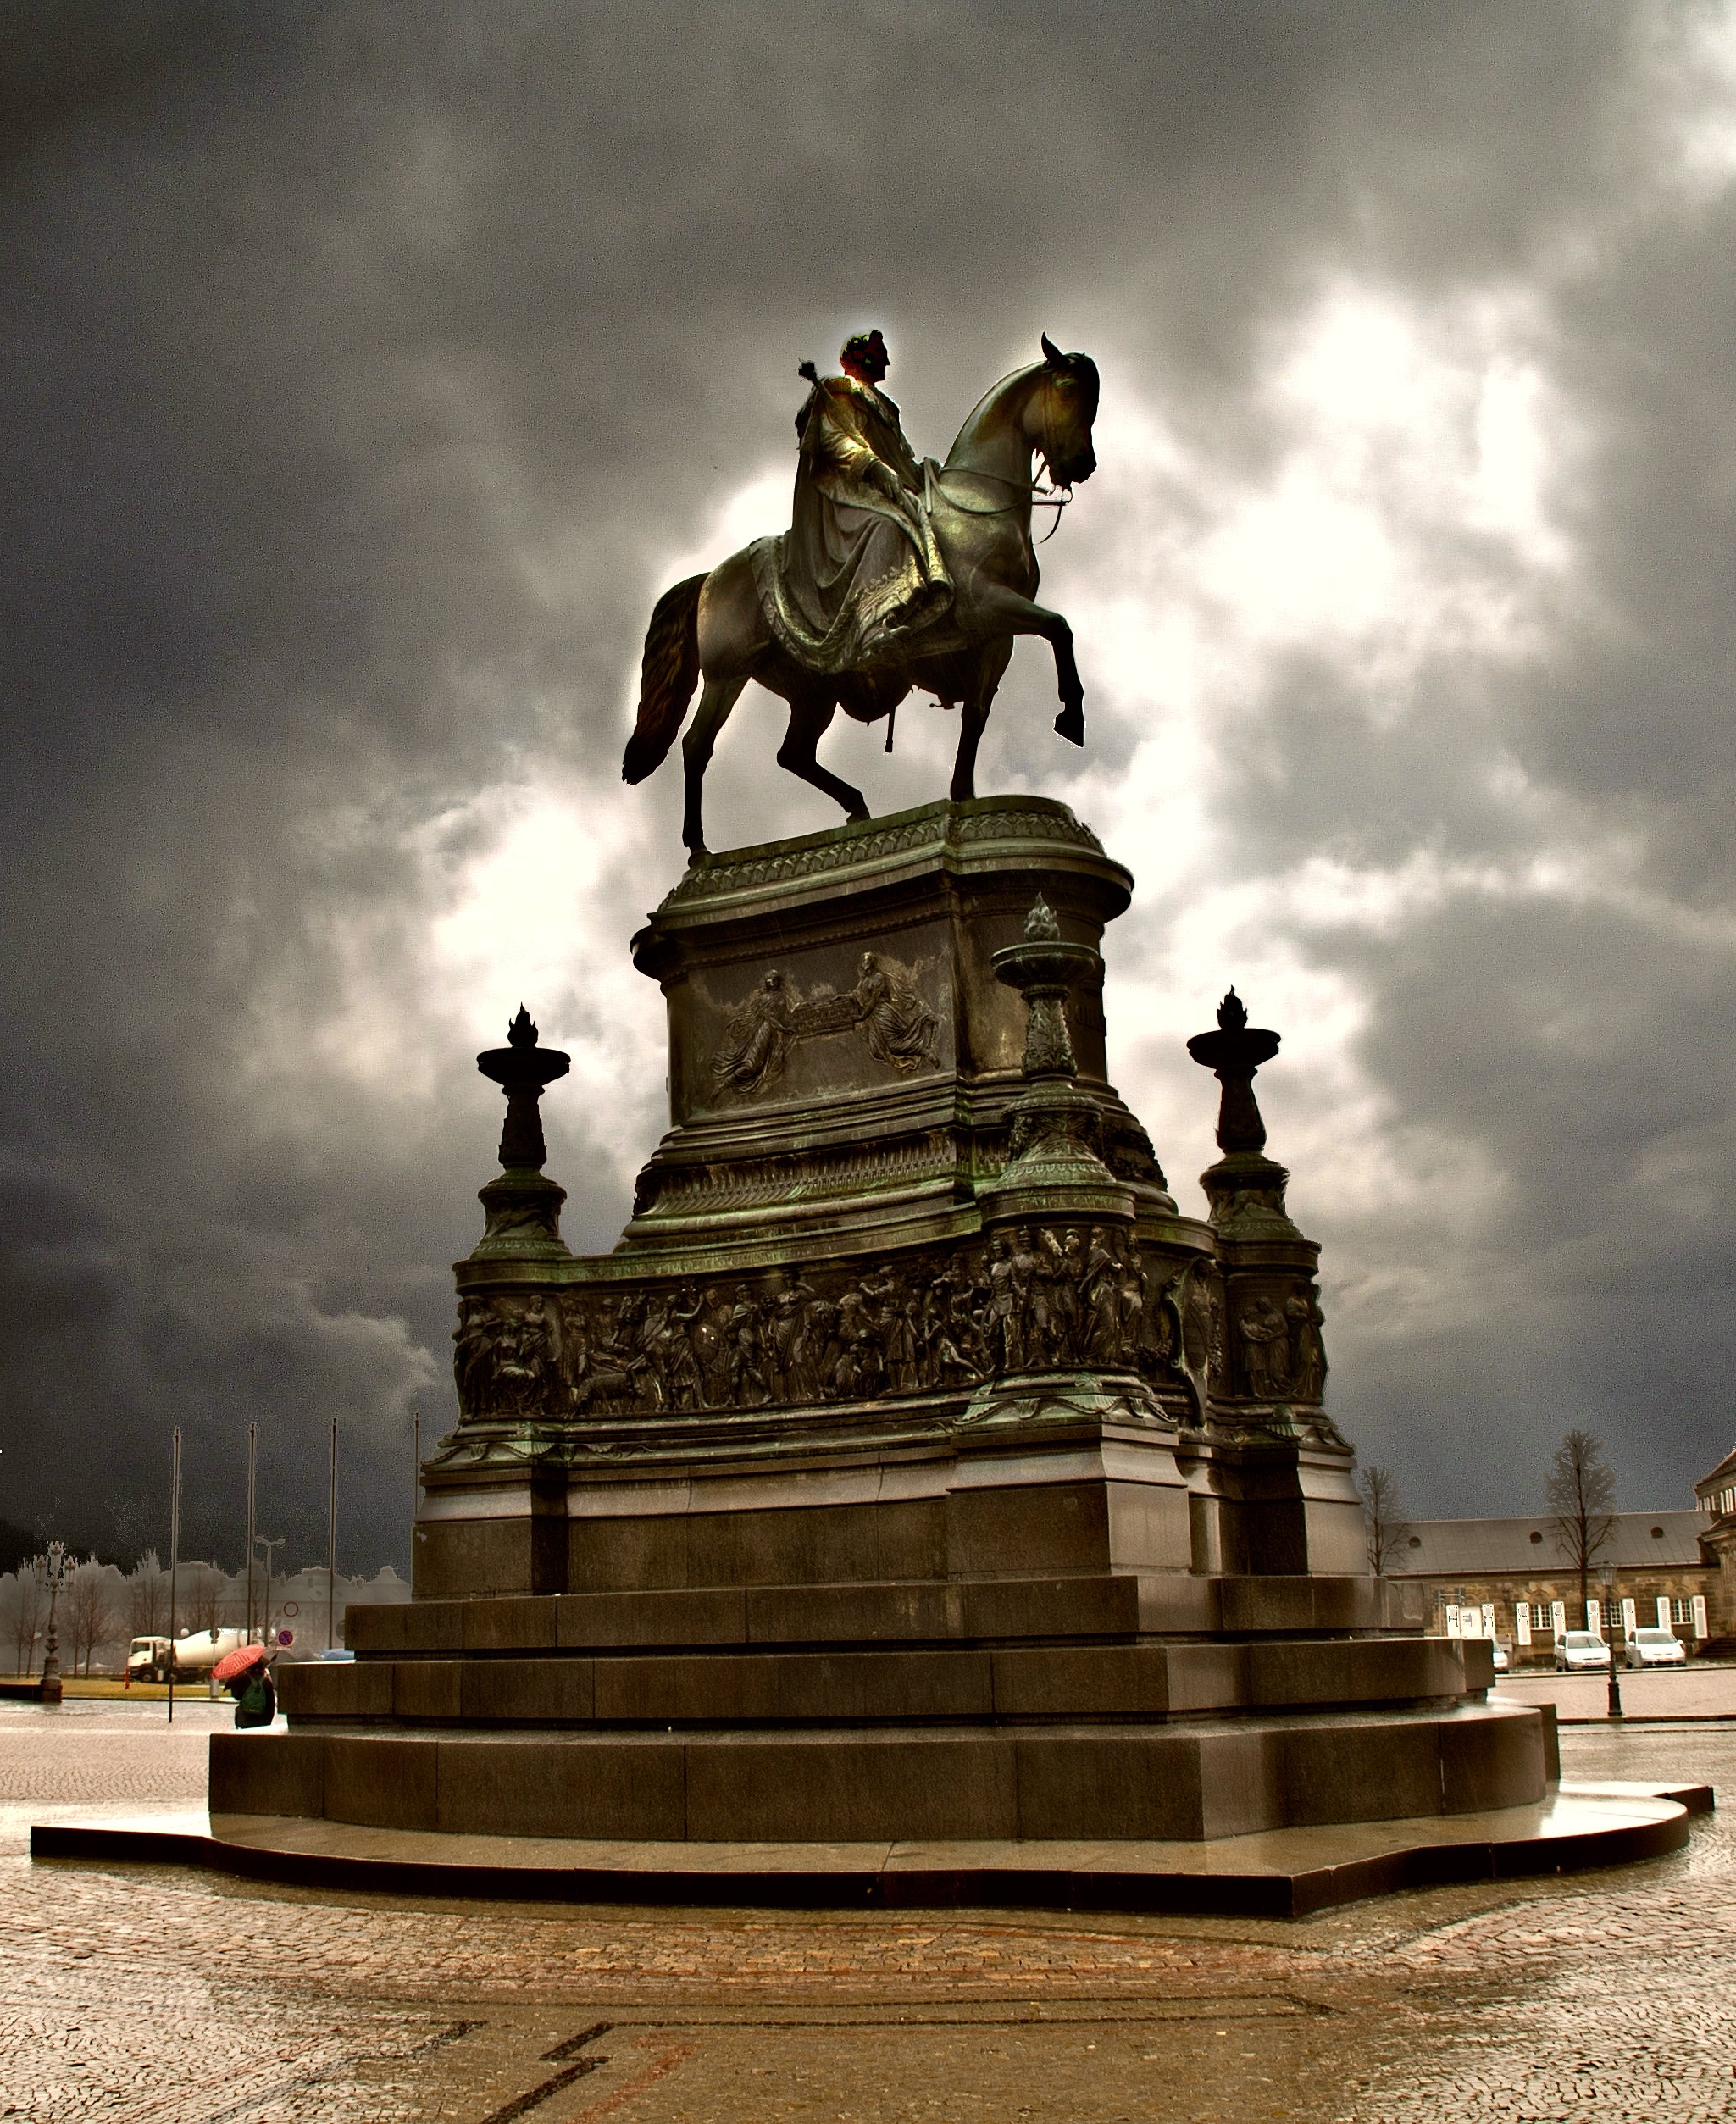
monument, statue, landmark, sculpture, memorial, art, temple, germany, water feature, saxony, dresden, reiter, ancient history